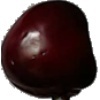
Label: cherry